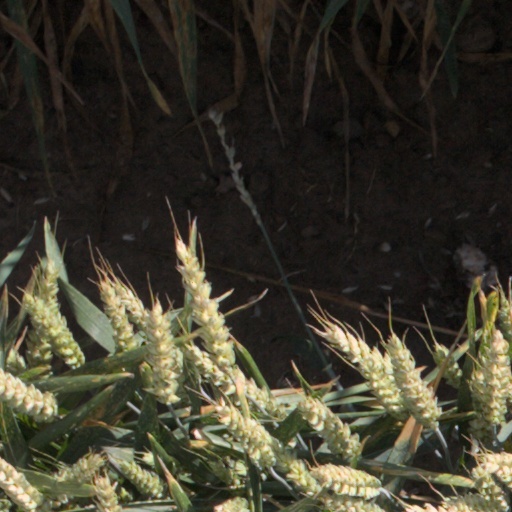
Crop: wheat